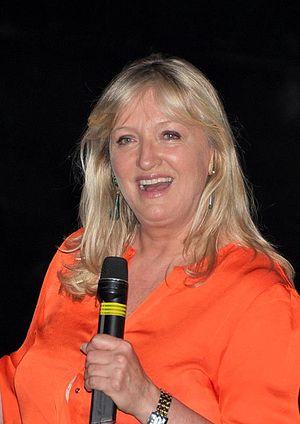
Charlotte de Turckheim à l'avant-première du film Mince alors
Anne-Charlotte de Turckheim, dite Charlotte de Turckheim, née le 5 avril 1955 à Montereau-Fault-Yonne, est une actrice, réalisatrice et humoriste française.
Le Festival du film britannique de Dinard 2003 s'est déroulé du 2 au 5 octobre 2003. C'est la 14ᵉ édition du Festival du film britannique de Dinard. Charles Gassot, producteur français, en est le président du jury.
La bande à Ruquier est une équipe de chroniqueurs qui entourent ou ont entouré Laurent Ruquier dans les diverses émissions qu'il a animées à la radio et à la télévision et dont le noyau dur est composé de Isabelle Alonso, Jean Benguigui, Pierre Bénichou, Michèle Bernier, Jean-Marie Bigard, Steevy Boulay, Christine Bravo, Jean-Pierre Coffe, Caroline Diament, Philippe Geluck, Valérie Mairesse, Isabelle Mergault, Gérard Miller, Isabelle Motrot, Claude Sarraute et Titoff.